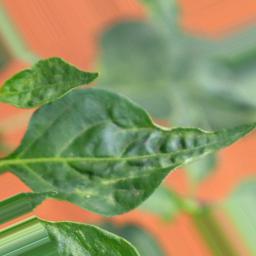
Label: mites_and_trips